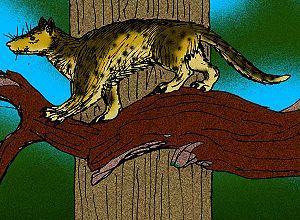
Miacis est un genre éteint de petits mammifères préhistoriques qui faisait partie de la famille de Miacidae, de laquelle sont issues toutes les familles actuelles de carnivores : les canidés, les félins, les ursidés, les mustélidés, les procyonidés, viverridés, et hyénidés.
Les Miacidae, constituent une famille éteinte de carnivores « primitifs ».